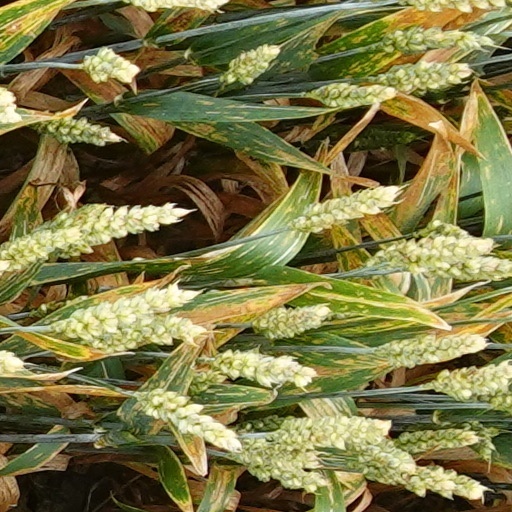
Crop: wheat